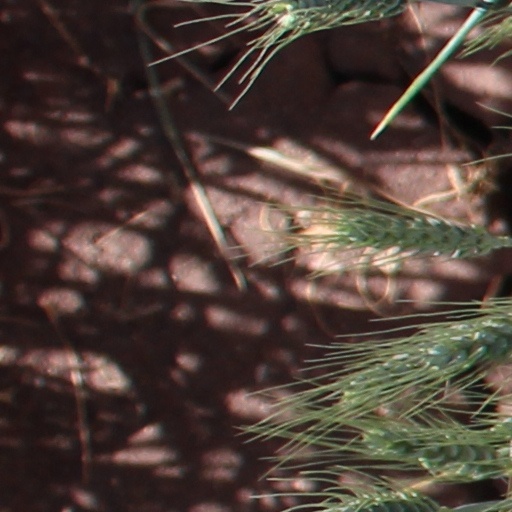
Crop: wheat